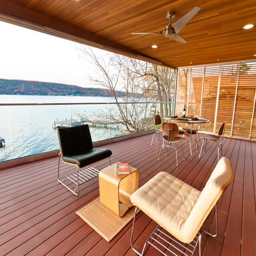
example of a large minimalist deck design with a roof extension